The Green Odyssey

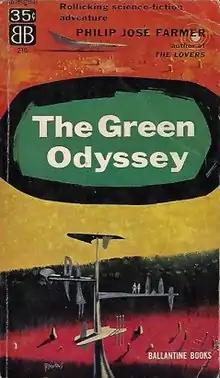
First edition. Cover art by Richard M. Powers.

The Green Odyssey is an American science fiction novel written by Philip José Farmer. It was Farmer's first book-length publication, originally released by Ballantine in 1957. Unlike Farmer's most prolific earlier short story work, this book contains no sexual themes, though his next book "Flesh" returned to these motifs. The novel also appeared in the background of the first episode of "The Twilight Zone".